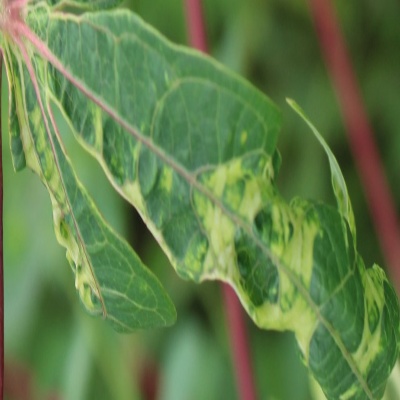
Crop: Cassava
Condition: mosaic